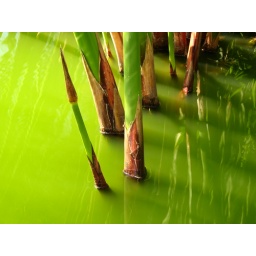
green plants growing out of green water in the lake at the USBI in xalapa